Harris Andrews

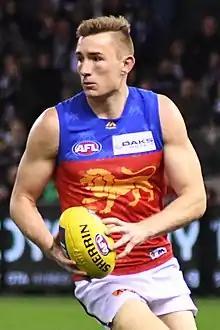
Andrews in August 2018

Harris Michael Johnston Andrews (born 11 December 1996) is an Australian rules footballer and the co-captain of the Brisbane Lions in the Australian Football League (AFL).